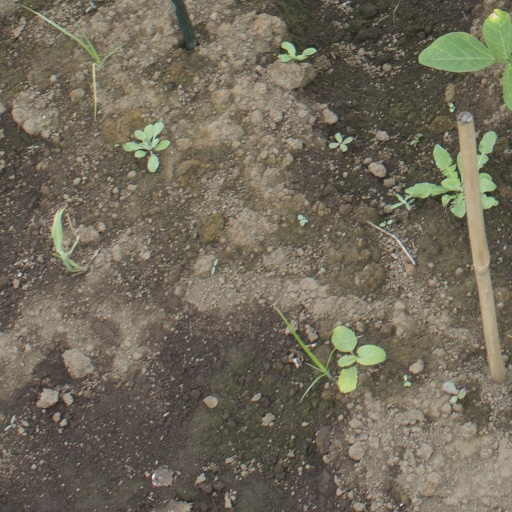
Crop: soybean